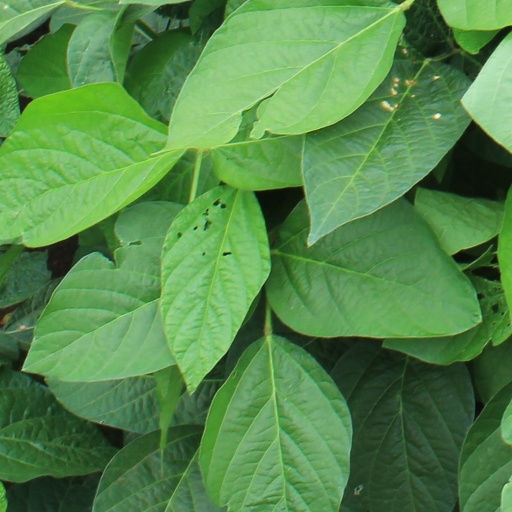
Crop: soybean